Theophilus Thompson (physician)

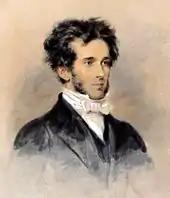
Watercolor portrait of Theophilus Thompson by Alfred Essex.

Thompson was born on 20 September 1807 at Islington, London to Nathaniel Thompson (1761-1825), a textile merchant and member of the London stock exchange, and Nathaniel's wife Margaret Maw (d. 1811). He grew up in a religious household, and his upbringing after the premature death of his mother was overseen by his older brother Thomas Thompson (1785-1865), a well-known philanthropist of religious causes. As such, he grew up with Thomas Thompson's daughter Jemima Luke (née Thompson) (1813-1906), who was less than six years behind Theophilus in age, and who became a popular writer of children's hymns, religious studies, and other works. After studying medicine at St. Bartholomew's Hospital in Smithfield, London, Theophilus attended the University of Edinburgh, where in 1830 he received his M.D. degree. He also studied in Paris under the French physicians Gabriel Andral, and Guillaume Dupuytren, and attended lectures given by the zoologist Isidore Geoffroy Saint-Hilaire at the Jardin des Plantes.